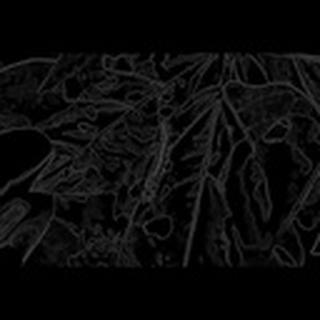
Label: cotton_army_worm